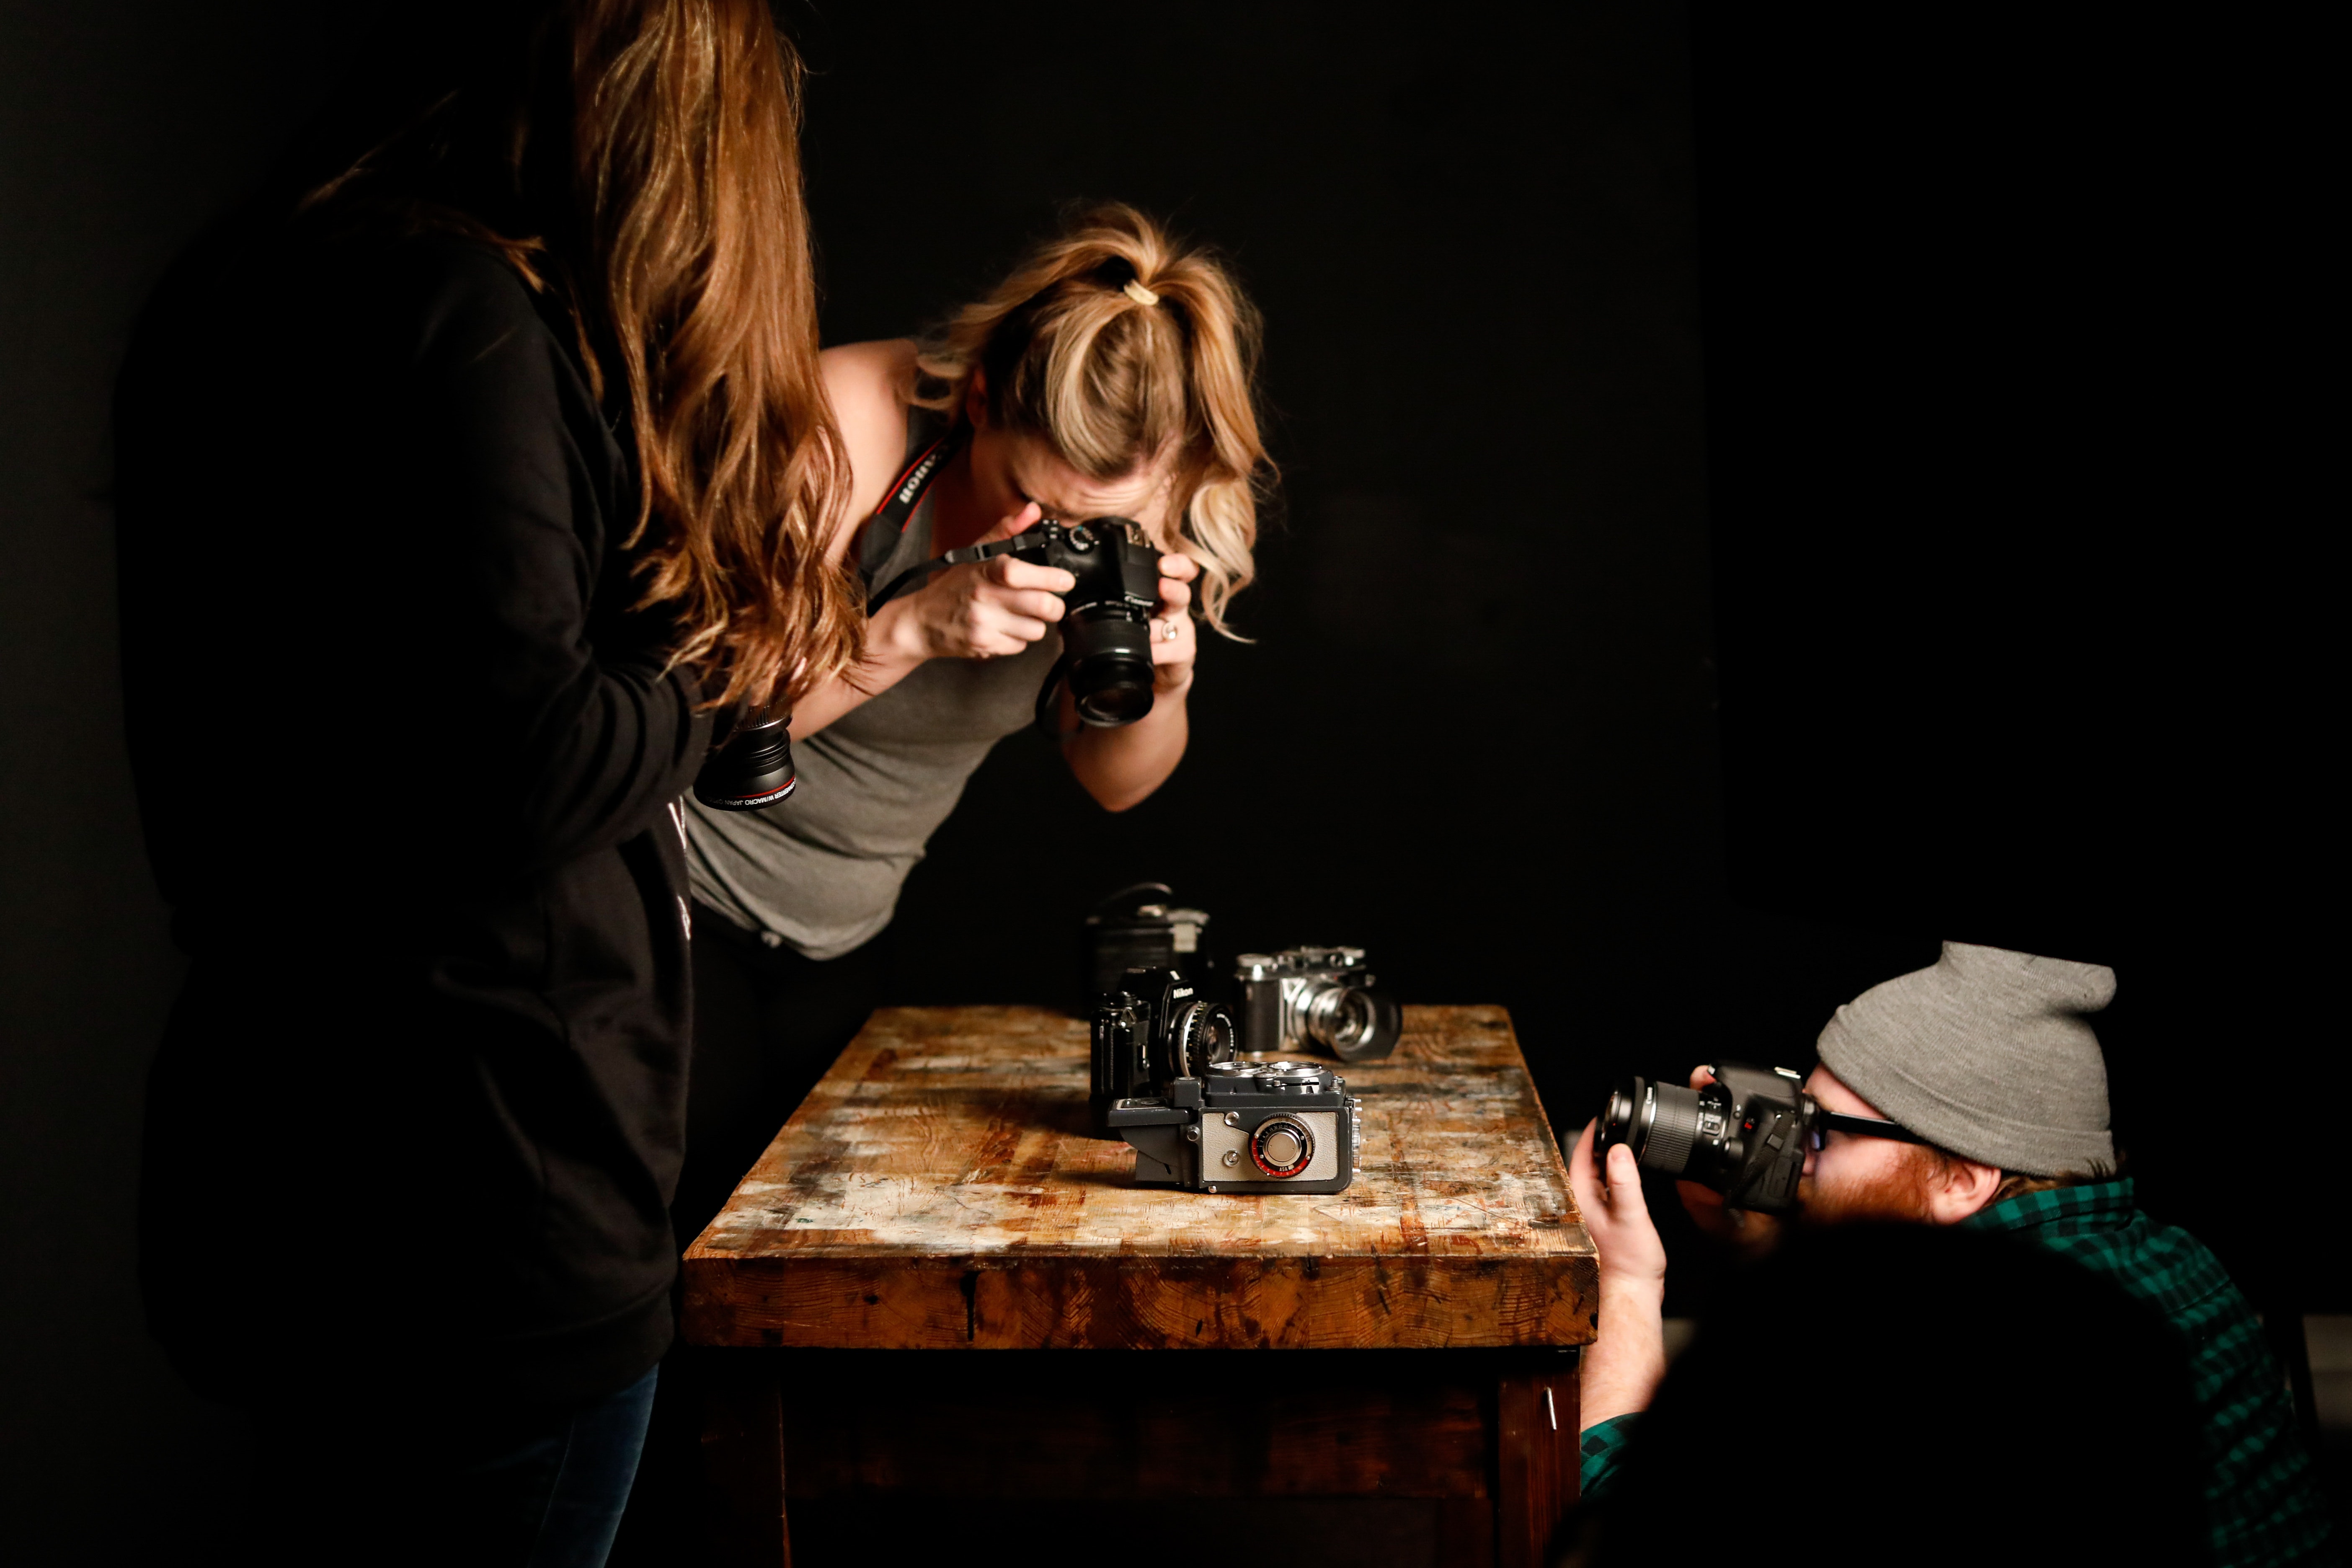
human, fun, photography, performance, human body, hand, room, conversation, performing arts, night, flash photography, stage